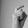
ASL letter: X